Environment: real
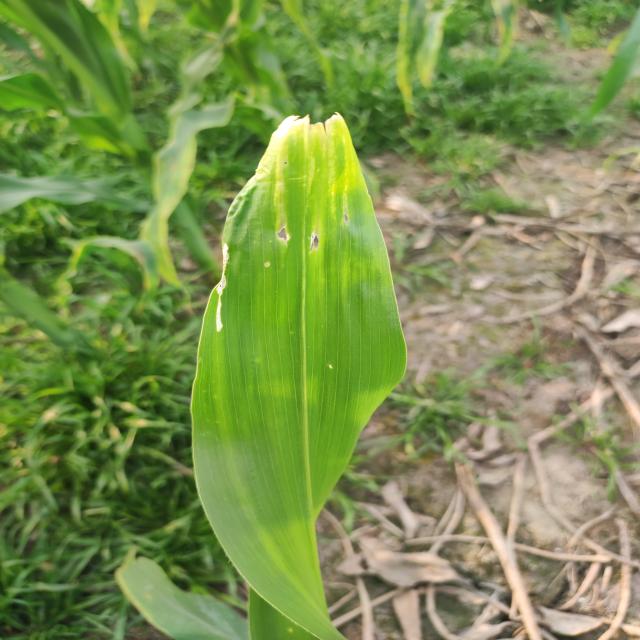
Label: fall_armyworm